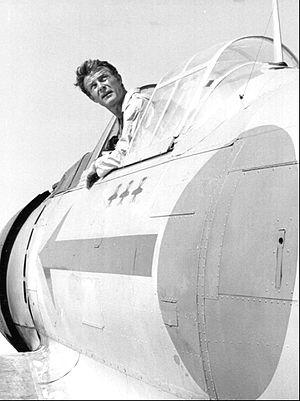
Les Têtes brûlées est une série télévisée américaine comportant un pilote de 120 minutes et trente-cinq épisodes de 47 minutes, créée par Stephen J. Cannell et diffusée entre le 21 septembre 1976 et le 6 avril 1978 sur le réseau NBC.